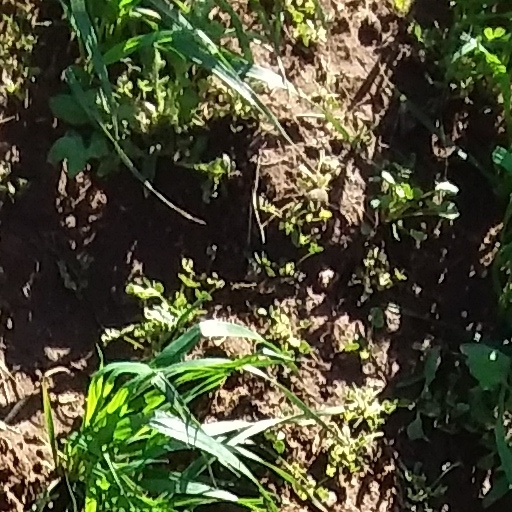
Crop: wheat